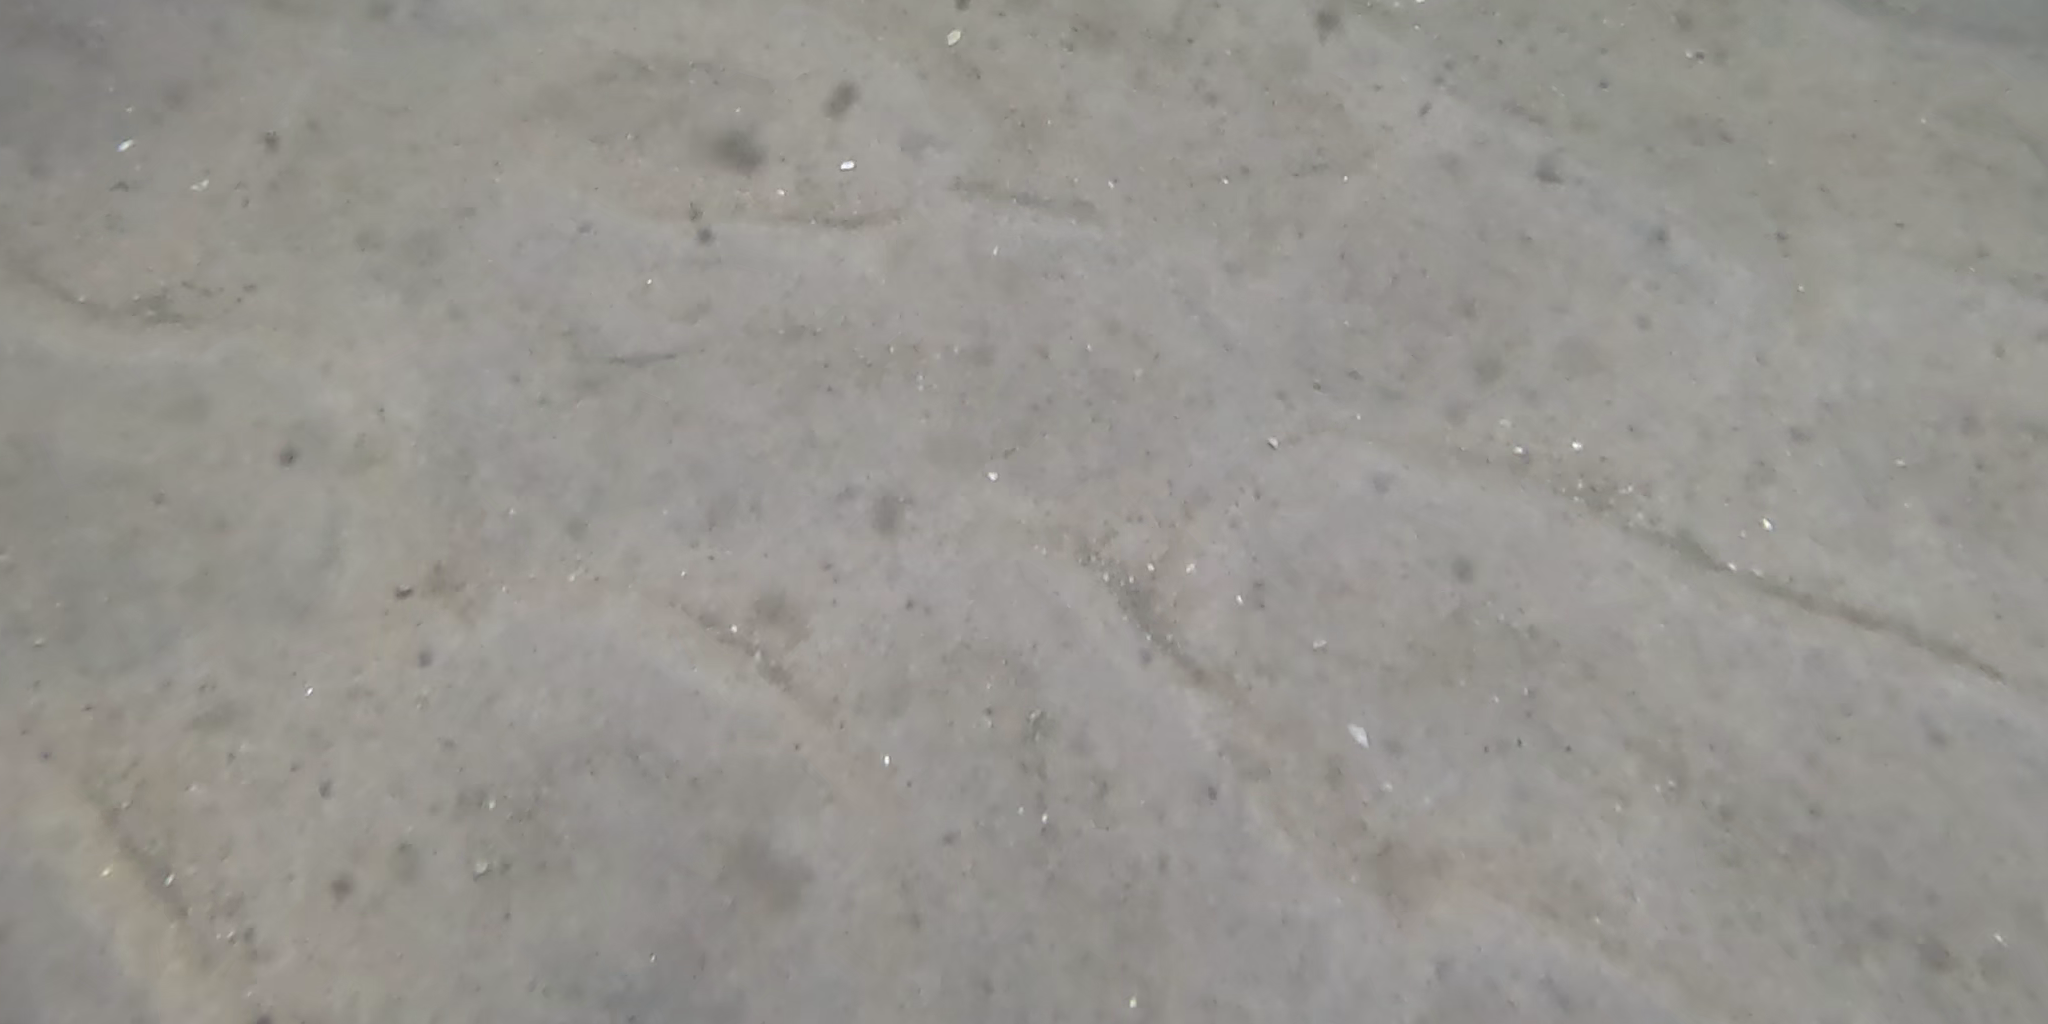
Seabed habitat: sand